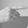
ASL letter: G